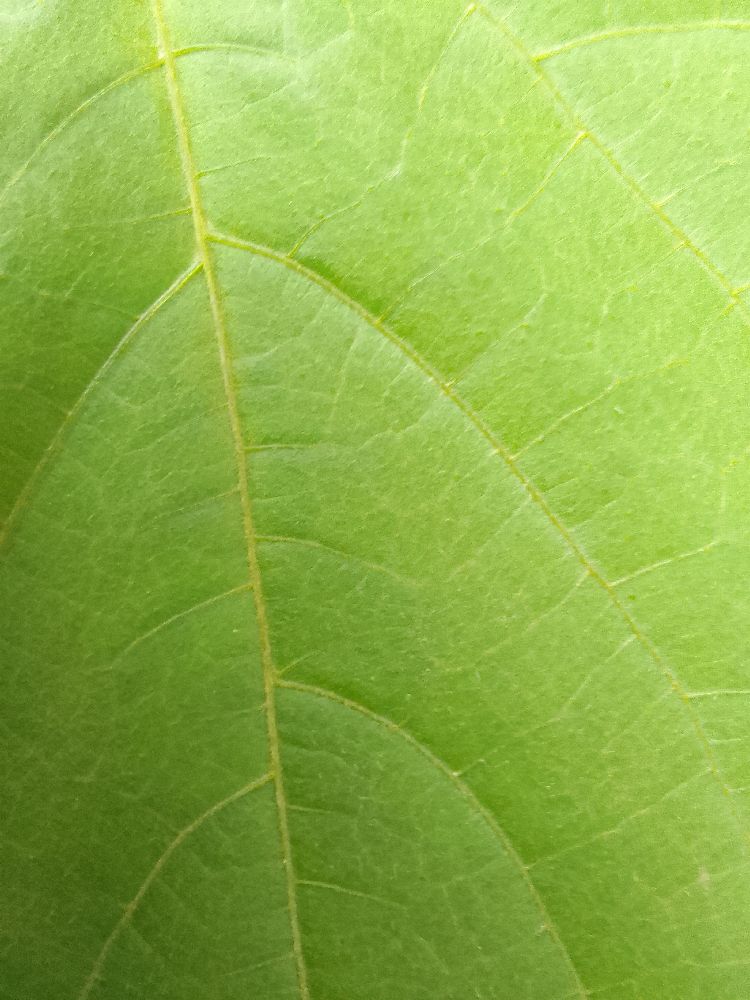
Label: healthy